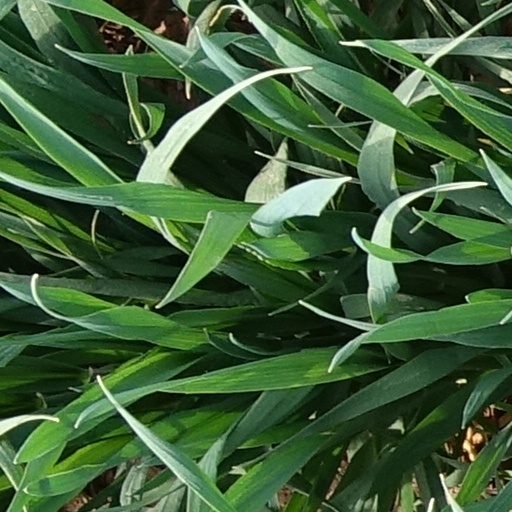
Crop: wheat